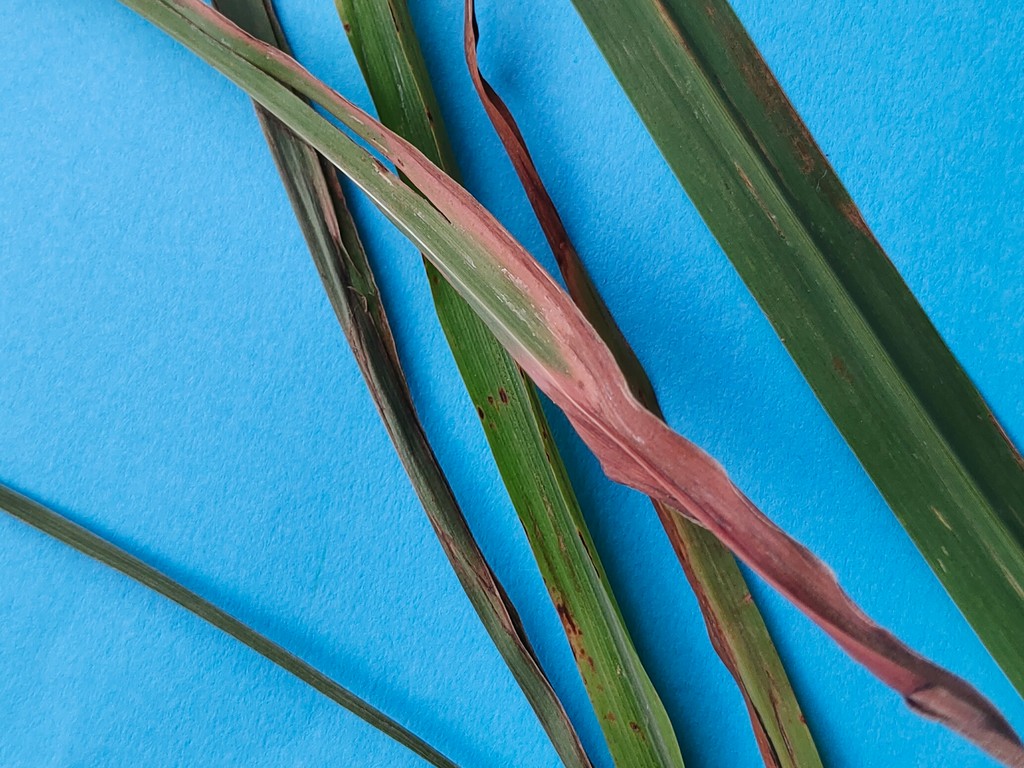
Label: Unhealthy